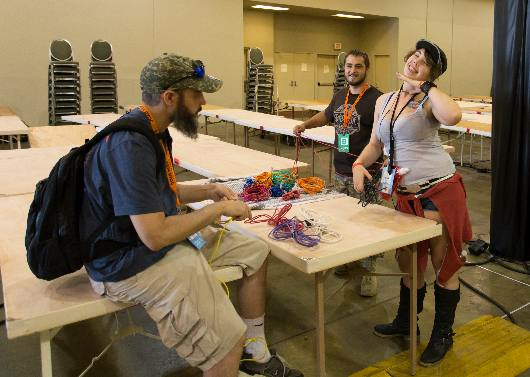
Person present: Yes